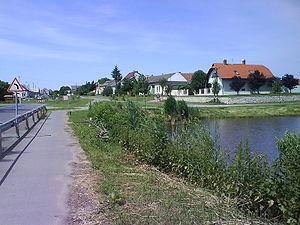
Csávoly est un village et une commune du comitat de Bács-Kiskun en Hongrie. Sa population s'élève à 1 927 habitants au 1ᵉʳ janvier 2009.